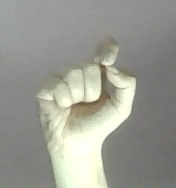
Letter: fa